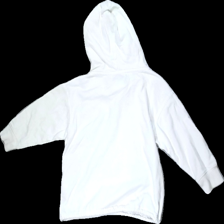
View: back
Type: Hoodie
Category: Children
Brand: Lager 157
Colors: White
Material: 80% cotton, 20% polyester
Cut: Regular
Size: 110
Season: All
Price range: 50-100
Recommended usage: Reuse